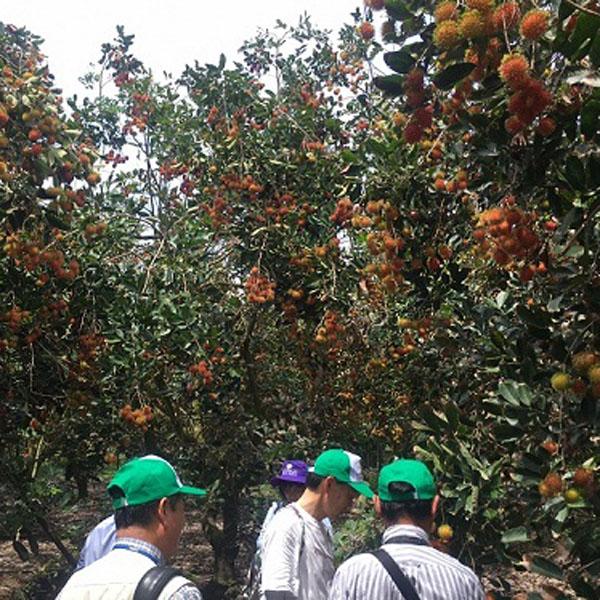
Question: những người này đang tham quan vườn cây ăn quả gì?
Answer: những người này đang tham quan vườn cây chôm chôm